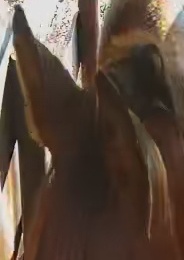
Face region: ears (position_of_ears)
Pain indicator: not_present